Vicente Casanova y Marzol

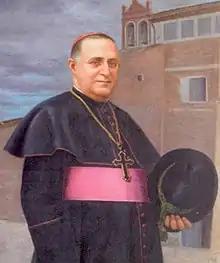
Portrait.

Vicente Casanova y Marzol (16 April 1854 – 23 October 1930) was a Spanish Cardinal of the Roman Catholic Church who served as Archbishop of Granada from 1921 until his death, and was elevated to the cardinalate in 1925.